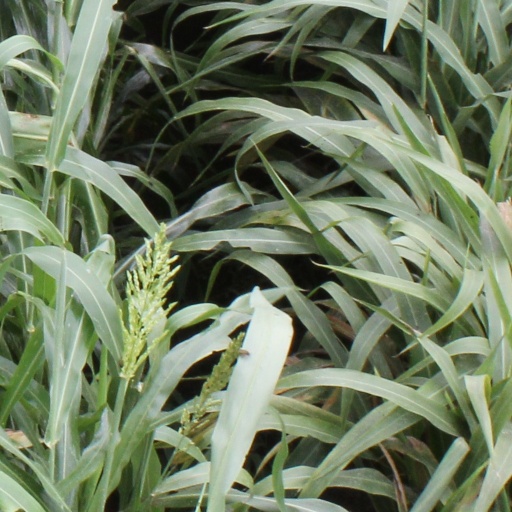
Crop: sorghum